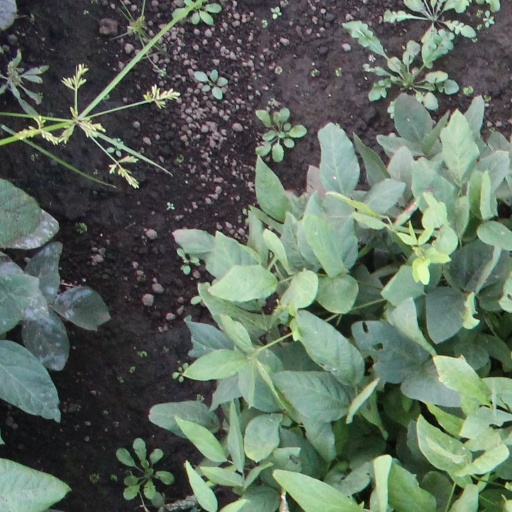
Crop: soybean